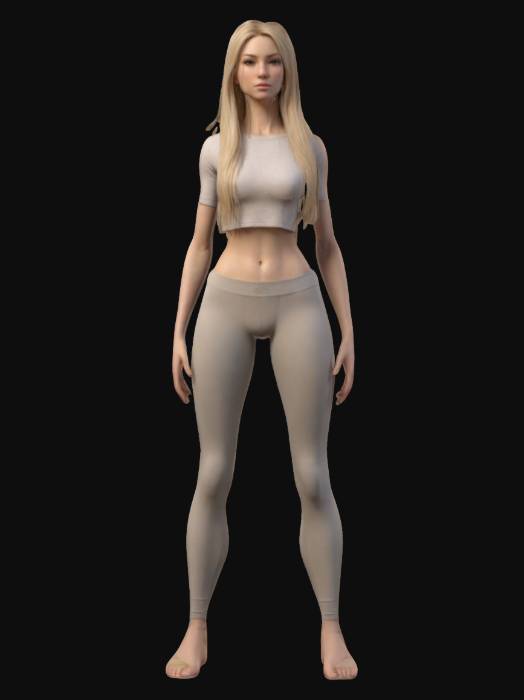
미적 점수 (1~10점): 6